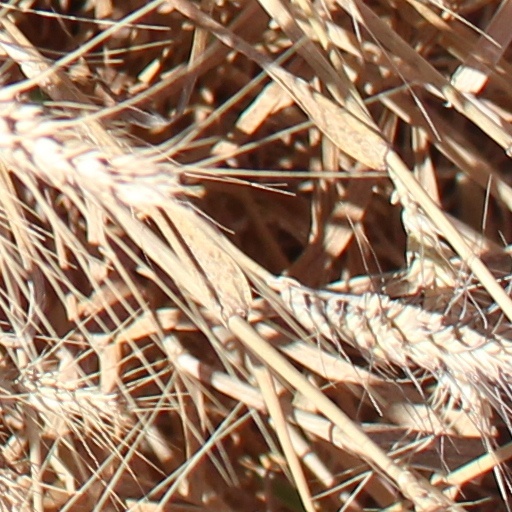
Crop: wheat